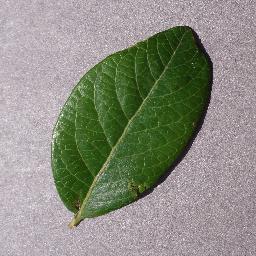
Label: Blueberry___healthy